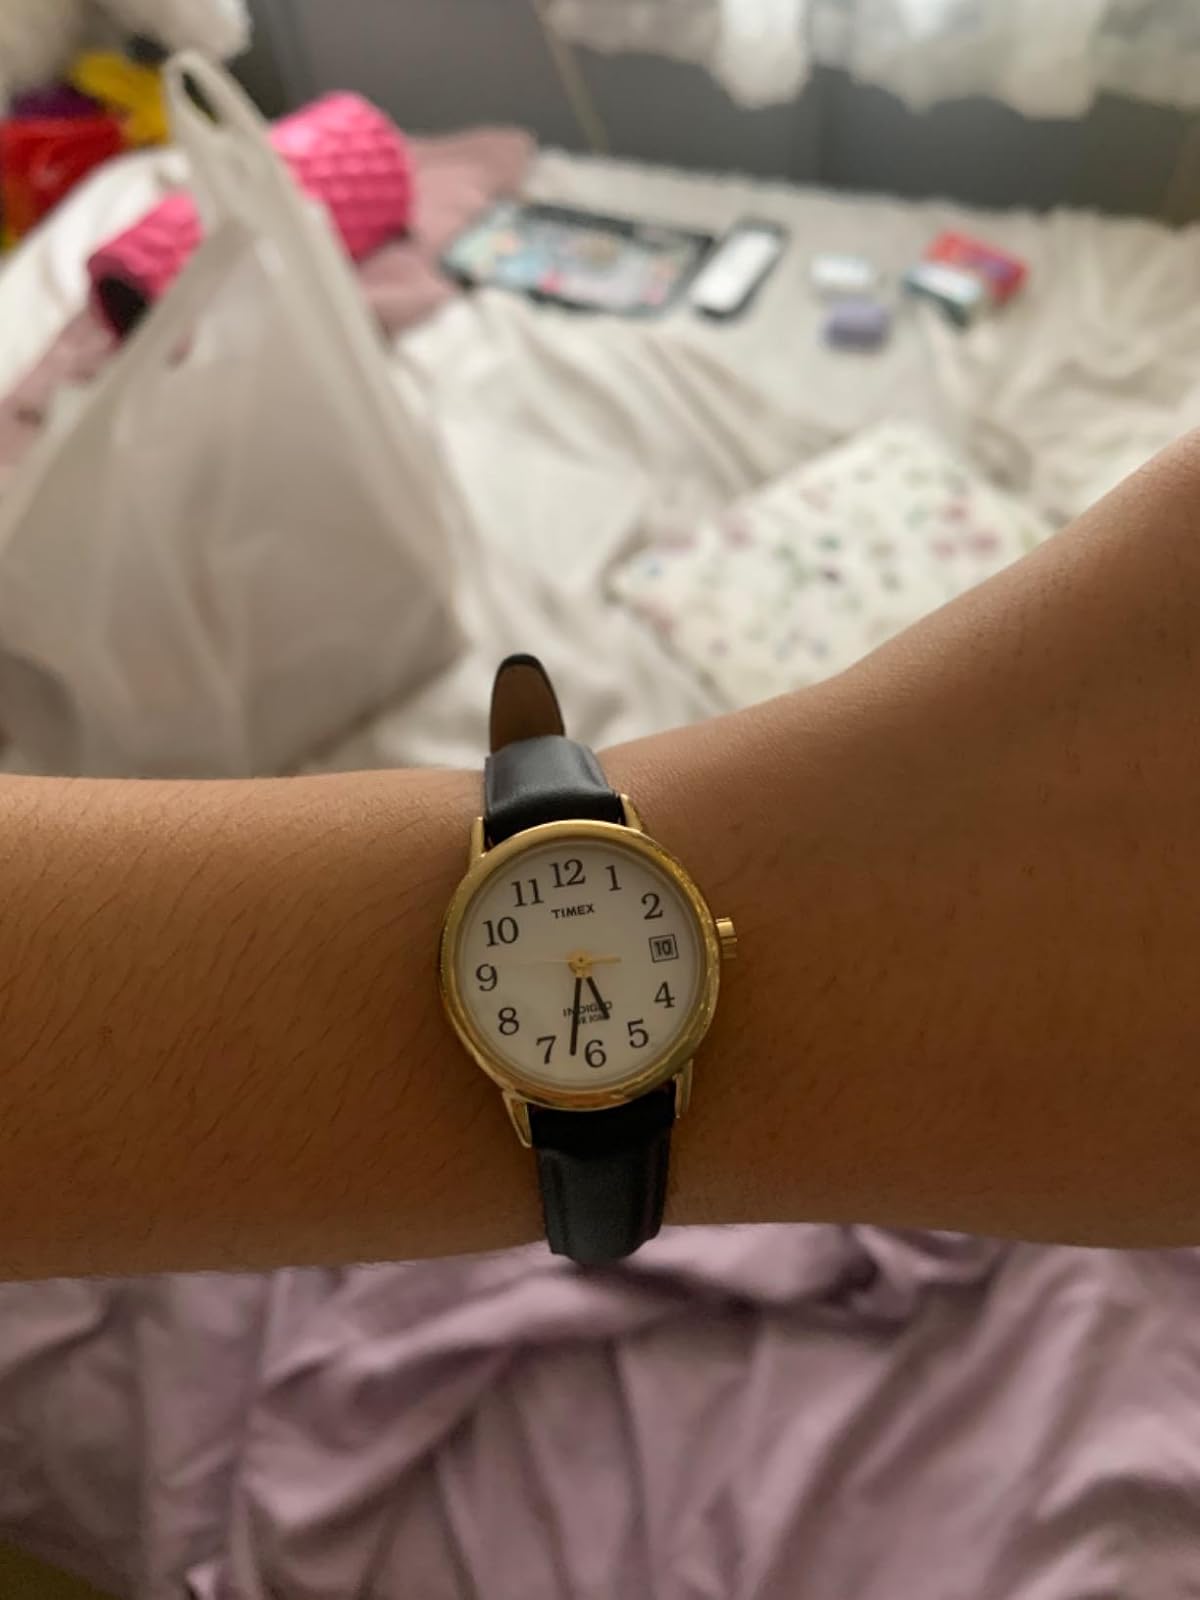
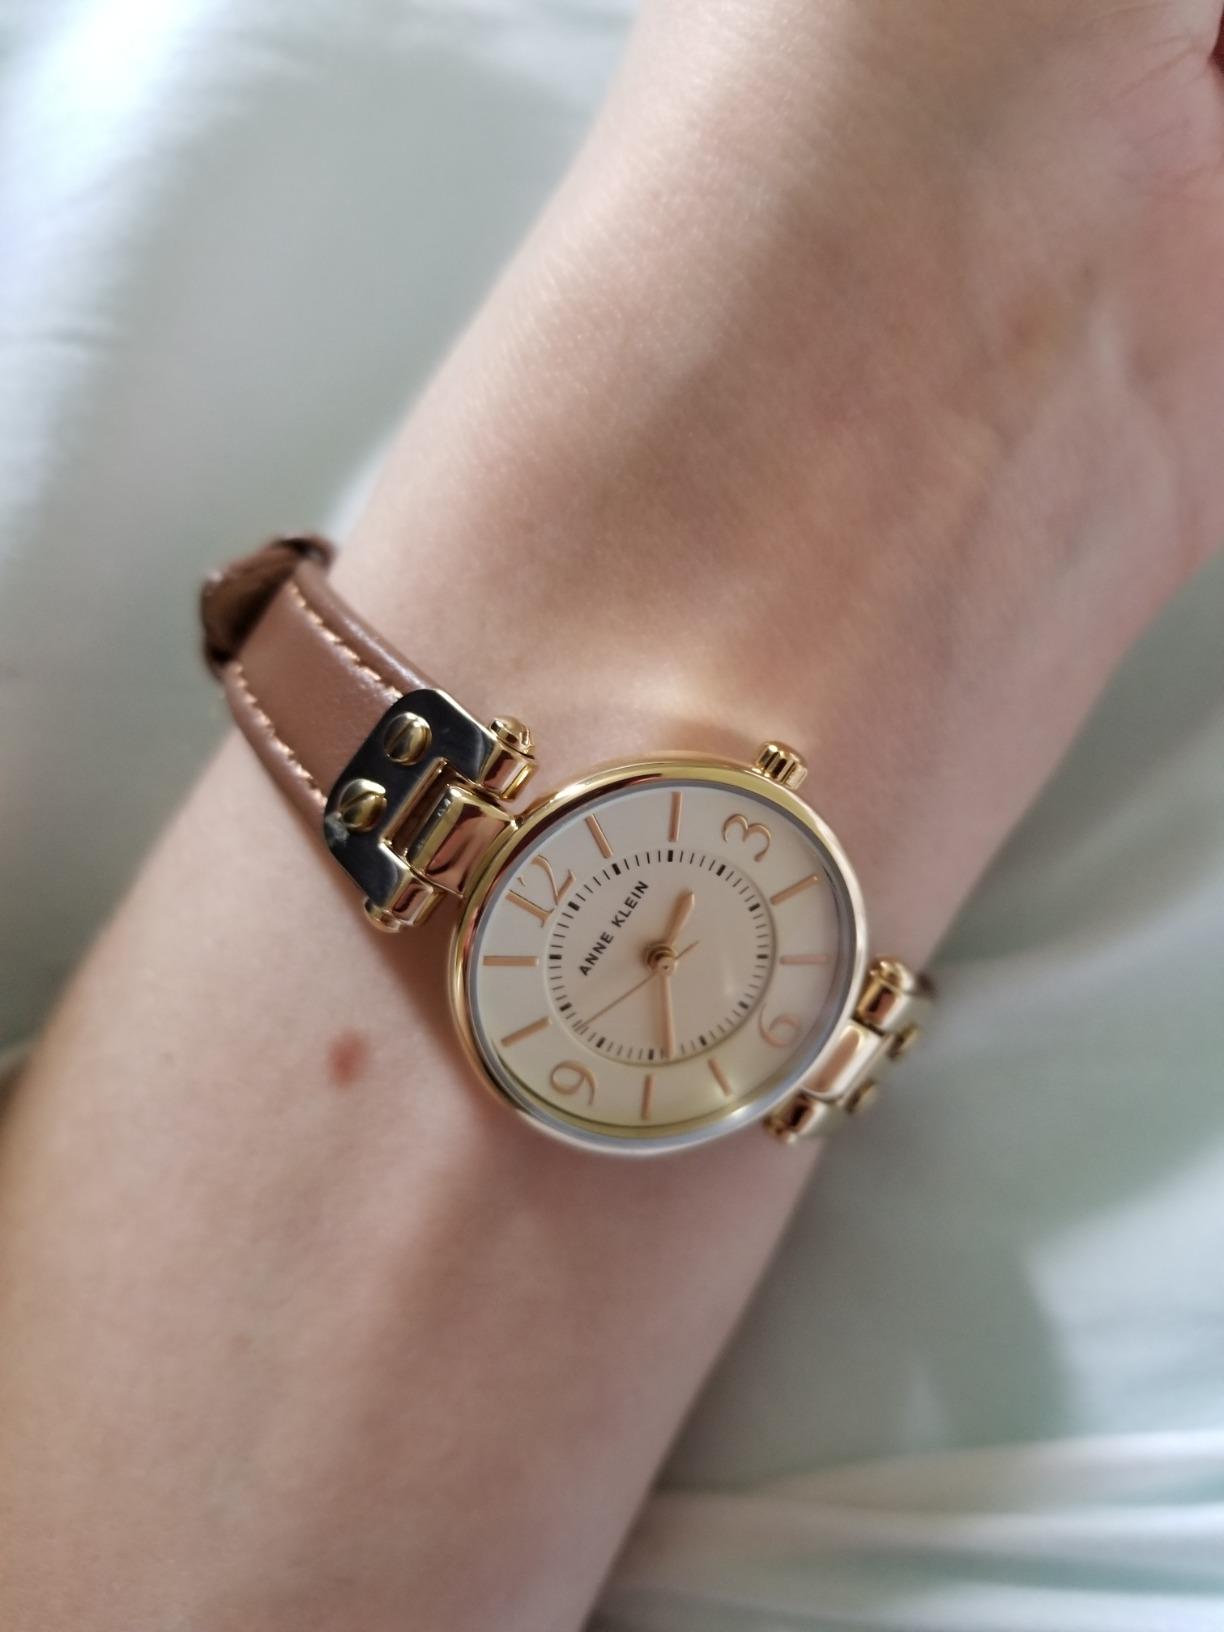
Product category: accessories_watch
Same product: no